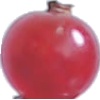
Label: redcurrant